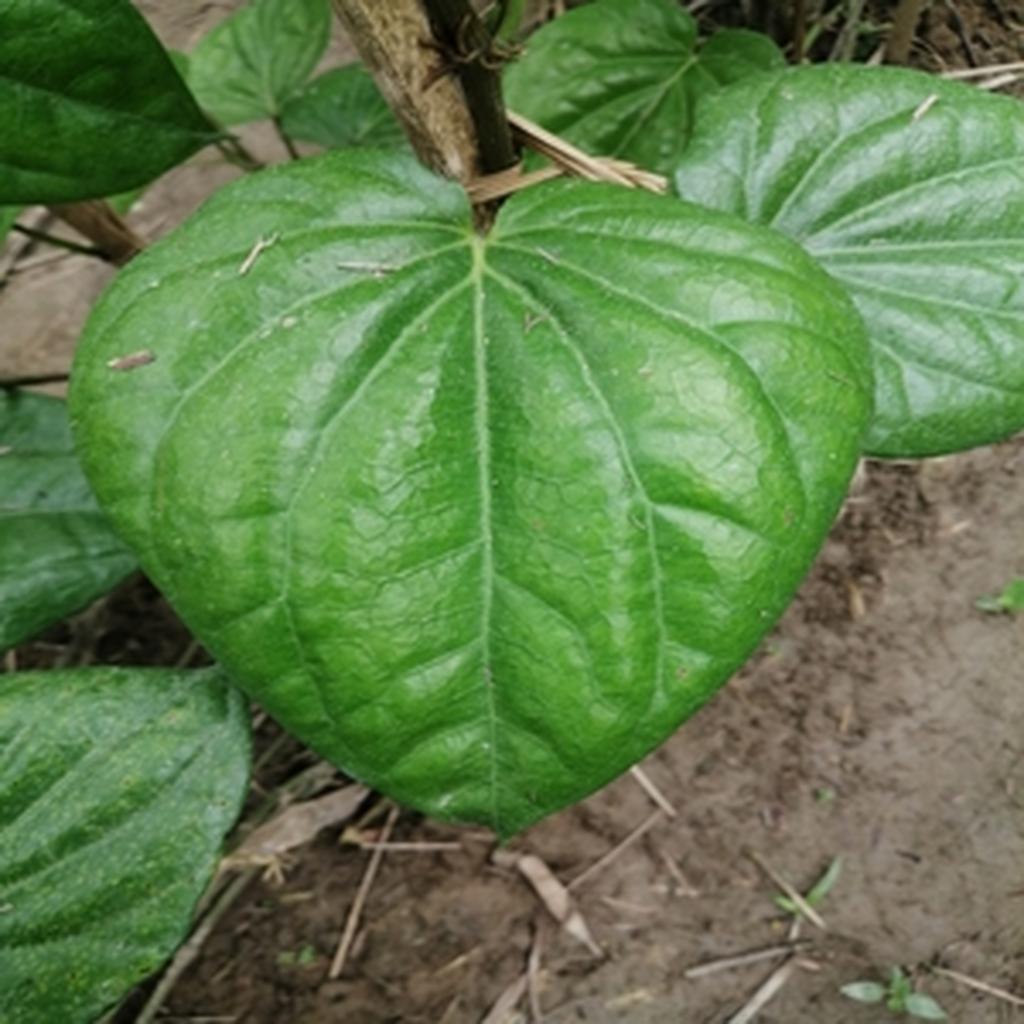
Label: Healthy_Leaf